Ivison Macadam

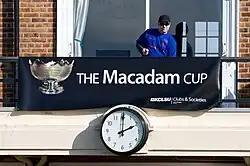
Macadam Cup 2008

The Union is in no way a propagandist organisation, it is an association of students for the furtherance of students' interests. But spirit of service permeates the movement and no one can fail to see how direct a bearing this national and international student co-operation must have on the great and pressing problems of reconstruction in Europe. If students are co-operating today surely there is hope for tomorrow.